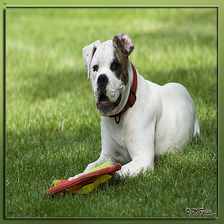
Species: dog
Breed: american bulldog